Society for Creative Anachronism

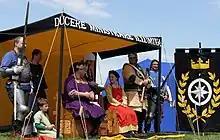
Northshield court at an outdoor SCA event

The SCA has ceremonial rulers chosen by winning tournaments (Kings/Queens, Princes/Princesses) in SCA armoured combat. Barons and Baronesses are appointed by Royalty, although some baronies hold elections or competitions to choose their preferred Baron and/or Baroness. One of the primary functions of state for reigning monarchs is to recognize participant achievement through awards. Most awards denote excellence in a specific pursuit such as local service, arts and sciences, and combat. Some awards change the precedence and title of the recipient, giving him or her the privilege of being known as "Lord"/"Lady", "Baron", "Duchess", "Master", and so forth. High level awards are often given with the consultation of the other people who have received the award, such as peerages and consulting orders. The Crown has some authority over other matters relating to leadership, but the extent of this varies from kingdom to kingdom.